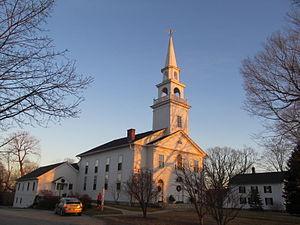
Woodstock est une ville américaine du comté de Windham au Connecticut.